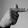
ASL letter: T